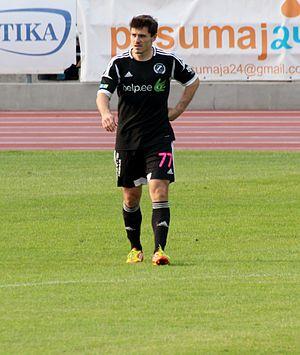
Tihhon Šišov est un footballeur international professionnel estonien, qui évolue au JK Sillamäe Kalev comme défenseur.